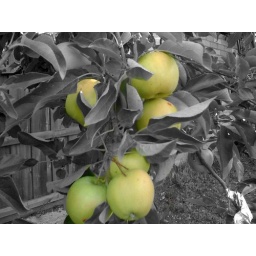
Sweet fresh golden delicious apples growing in my yard.